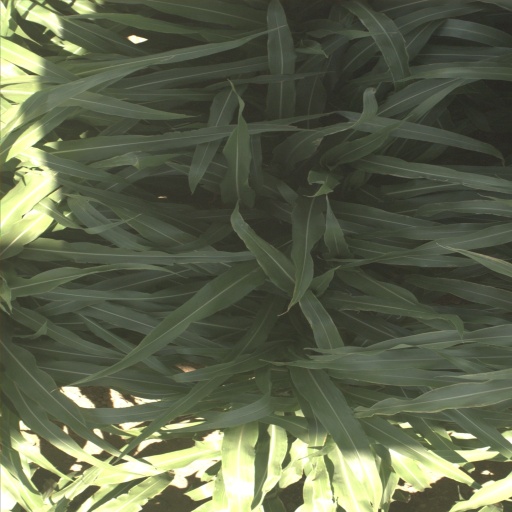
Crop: sorghum